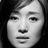
Emotion: neutral